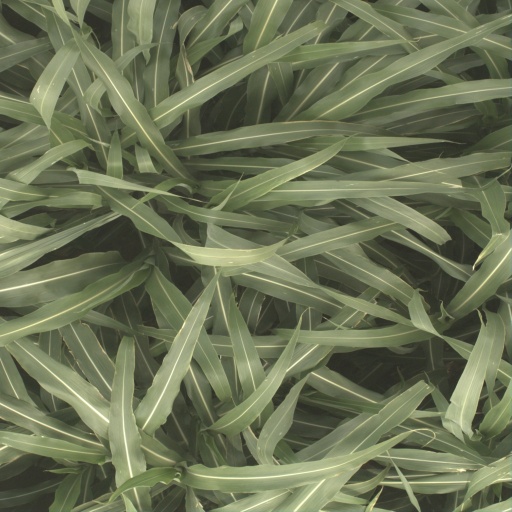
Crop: sorghum